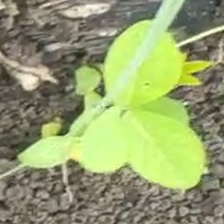
Weed species: Little_Mallow(Malva parviflora)